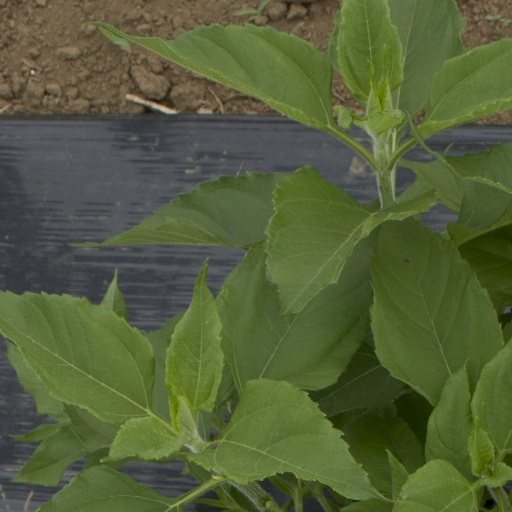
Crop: Jerusalem artichoke